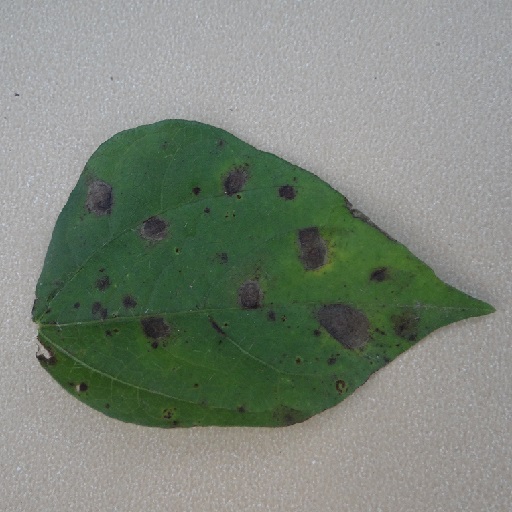
Label: Anthracnose